Question: Please indicate a possible affordance area of the hit_baseball_bat that can be used for hitting
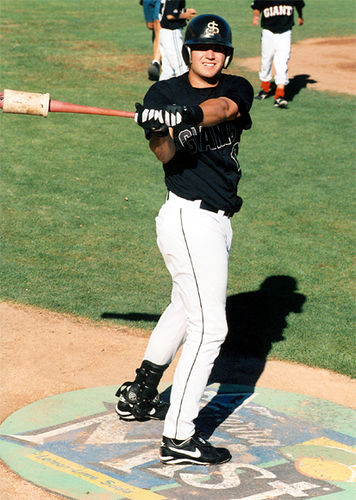
Answer: [7.422, 90.199, 75.115, 114.045]